Sergei Bodrov

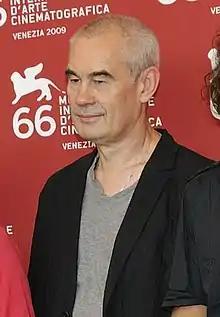
Bodrov, as a member of the 2009 Venice Film Festival jury

Sergei Vladimirovich Bodrov (born 28 June 1948) is a Russian film director, screenwriter, and producer. In 2003 he was the president of the jury at the 25th Moscow International Film Festival.